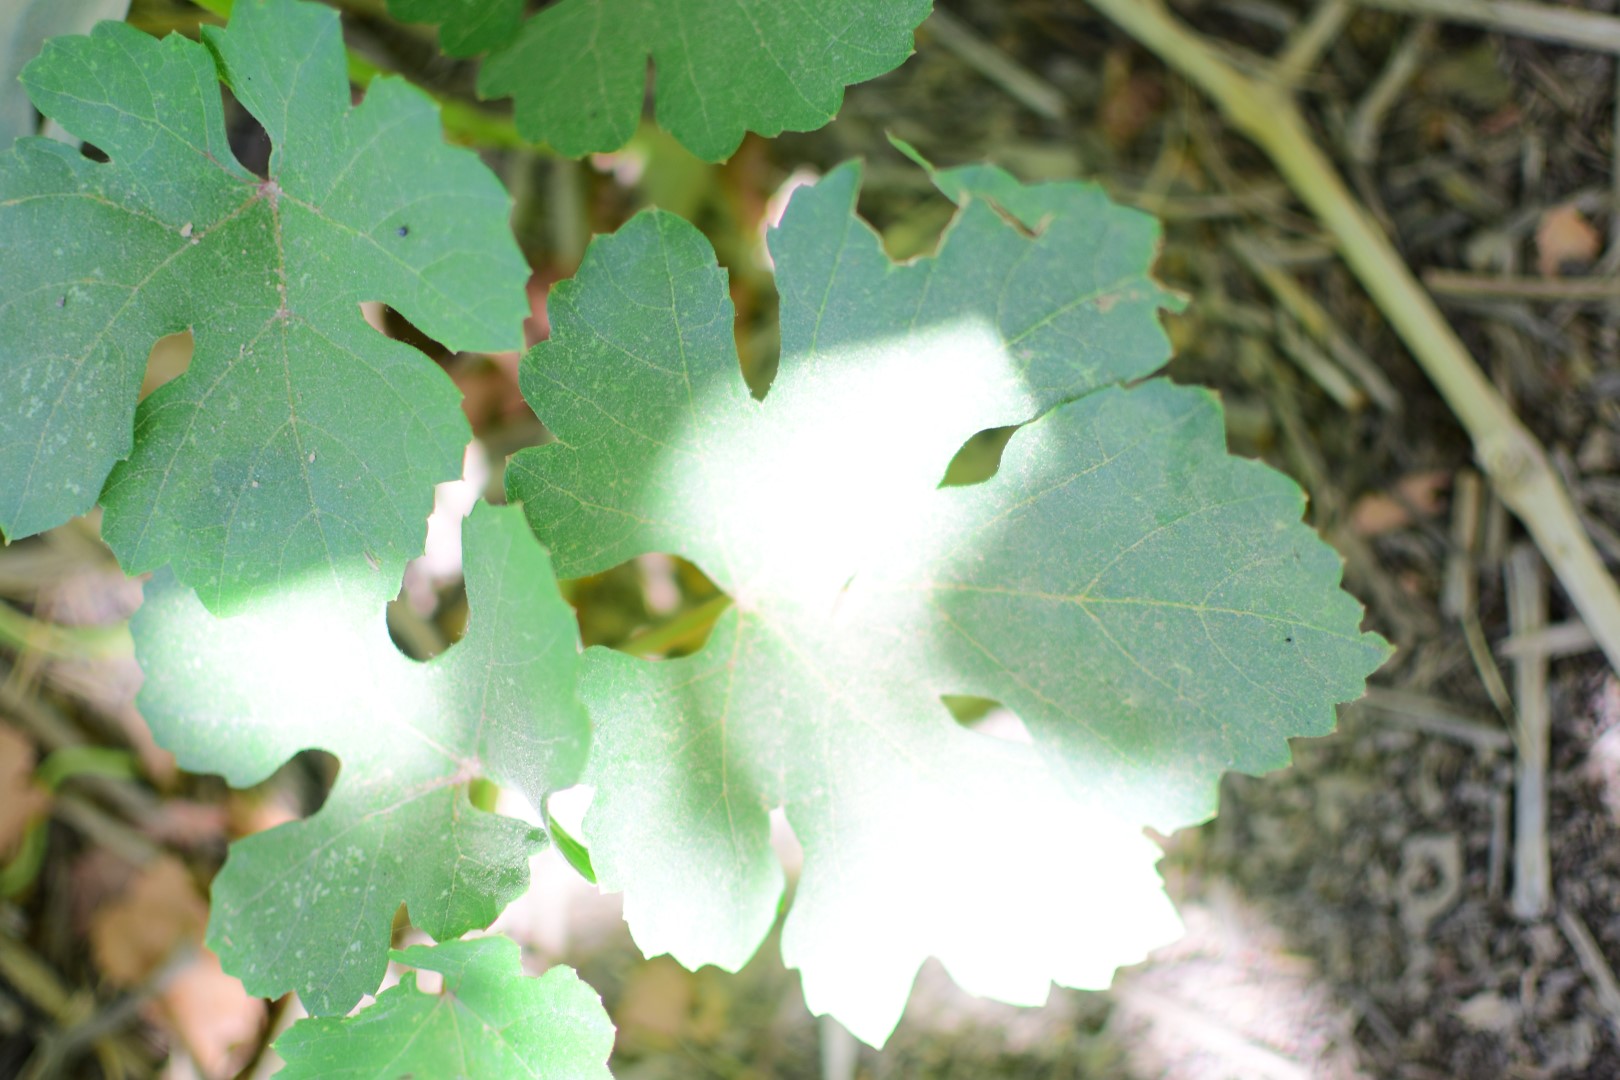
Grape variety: Shdah